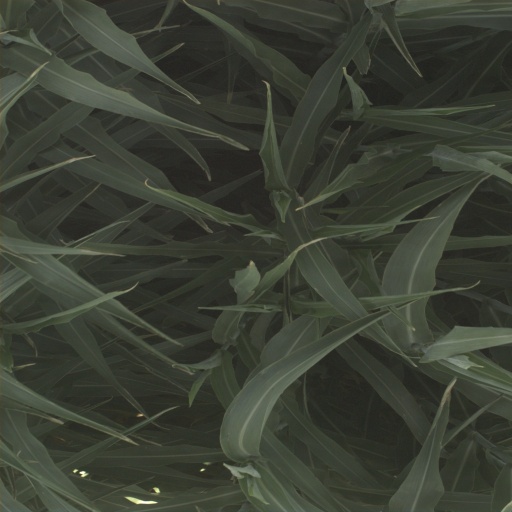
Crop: sorghum